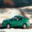
Label: automobile